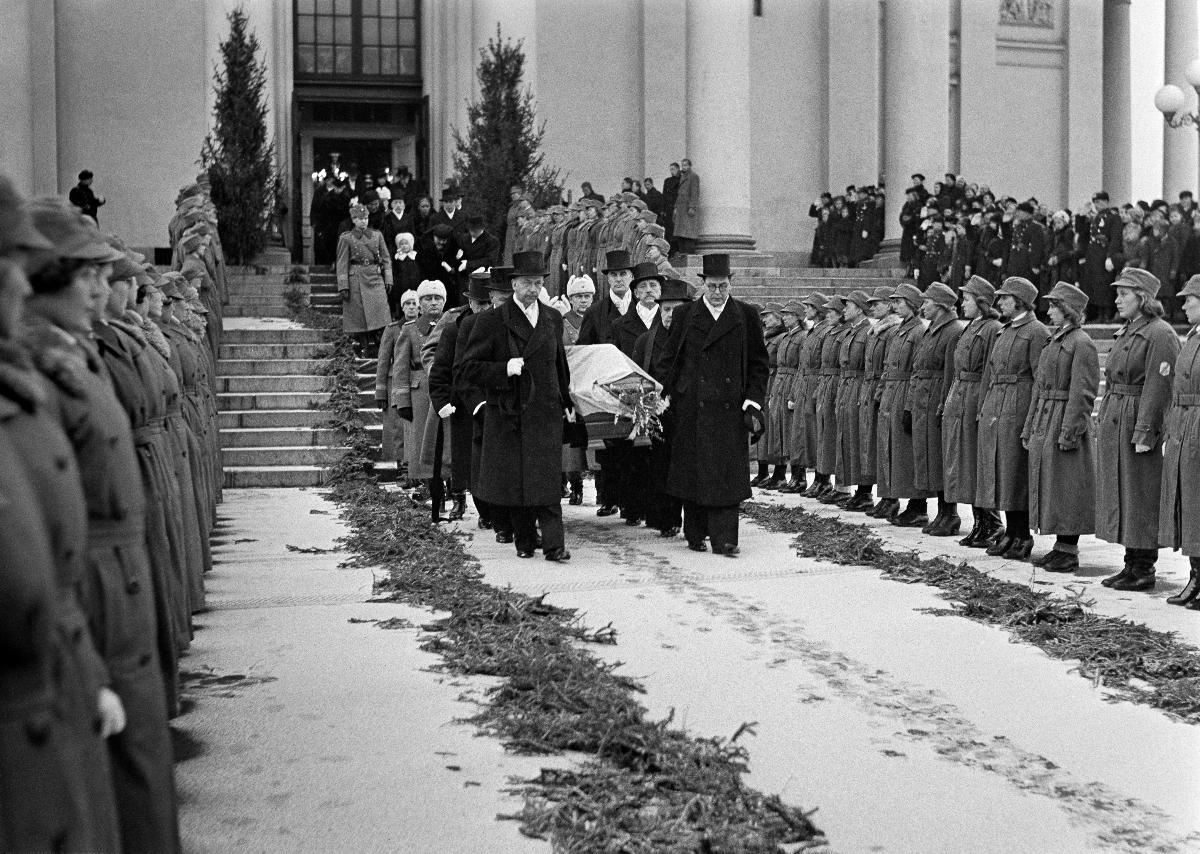
Presidentti Kyösti Kallion hautajaiset
President Kyösti Kallios jordfästning; The funeral of President Kyösti Kallio
sisällön kuvaus: Presidentti Kyösti Kallion hautajaiset Helsingissä 22.12.1940. Arkku kannetaan ulos Helsingin tuomiokirkosta. Arkkua kantamassa ministerit Lehtonen, Fagerholm, Salovaara, Kalliokoski, Koivisto, Kukkonen, von Born ja Walden. content description: The funeral of President of Finland Kyösti Kallio in Helsinki 22.12.1940. The coffin is carried out of the Dome church by the Ministers Lehtonen, Fagerholm, Salovaara, Kalliokoski, Koivisto, Kukkonen, von Born and Walden. innehållsbeskrivning: President Kyösti Kallios jordfästning i Helsingfors 22.12.1940. Kistan bärs ut från Helsingfors domkyrka av ministrarna Lehtonen, Fagerholm, Salovaara, Kalliokoski, Koivisto, Kukkonen, von Born och Walden.
Kuvaaja: Sundström, Hugo, kuvaaja
Vuosi: 1940
Paikka: Suomi, Uusimaa, Helsinki
Aiheet: HBL; presidentit; hautajaiset; kuolema; presidents; funerals; Finnish presidents; death; presidenter; jordfästningar; begravningar; död; döden